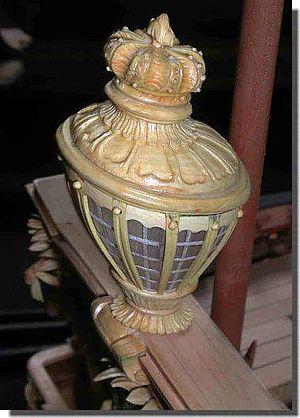
Le modélisme naval est une activité de loisir, qui consiste à construire un modèle à échelle réduite des navires anciens en bois, principalement de l'époque du XVIIᵉ et du XVIIIᵉ siècle, à partir de monographies.